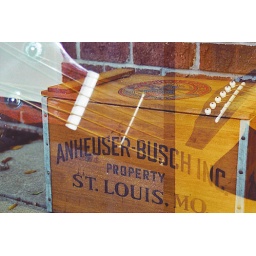
Another double exposure. Two guitar photos above an old wooden box.